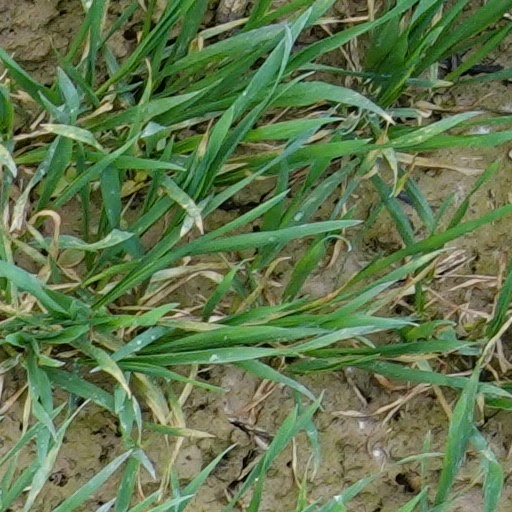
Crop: wheat